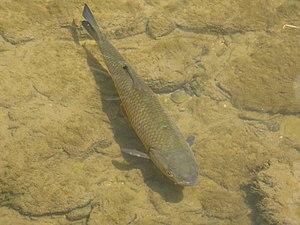
Poisson dans l'Aroffe supérieure à Gémonville, en Meurthe-et-Moselle (France).
L’Aroffe, ou Goulot de Meuse, est une rivière du Nord-Est de la France qui coule en région Grand Est et qui présente la particularité d'appartenir à la fois au bassin versant de la Meuse et à celui du Rhin par la Moselle en raison de pertes importantes au niveau de son cours moyen.